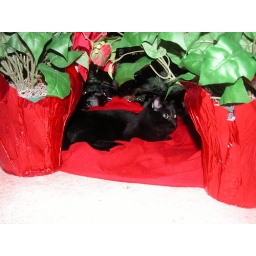
Macgowan ponders life in a sea of red and green under my Christmas tree.